Christmas markets in Berlin

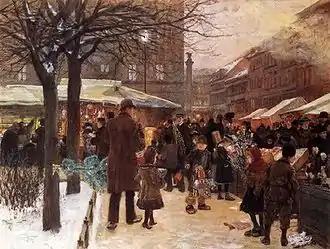

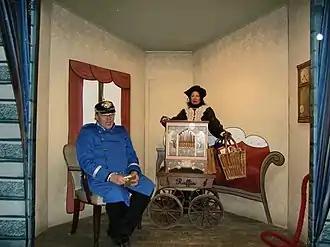
Christmas market in berlin

There are over 80 Christmas markets in various parts of Berlin, where craftspeople demonstrate their skills and sell their wares along with many other Christmas gifts and fairground attractions. The first Christmas market took place in 1530 in Alt-Berlin.